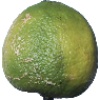
Label: limes